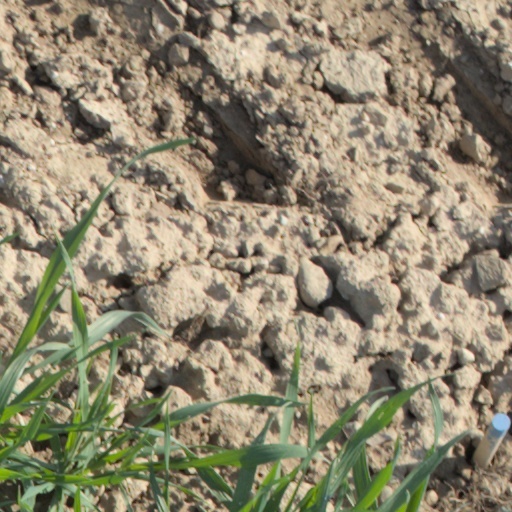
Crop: wheat